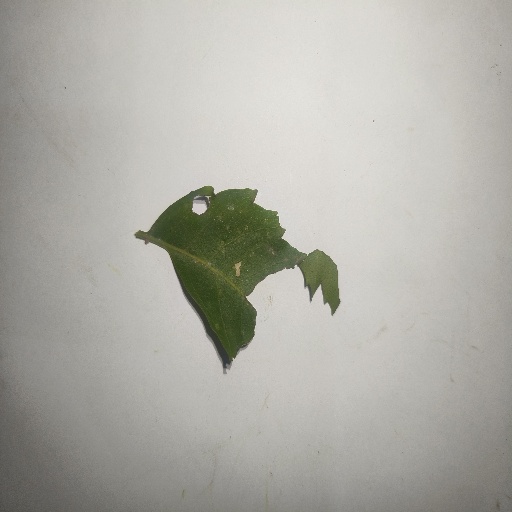
Species: Neem
Leaf condition: Shot Hole Leaf